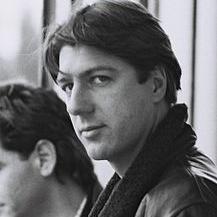
Age: 33